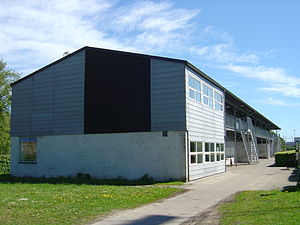
Amager Fodbold Forening
Klubhuset på John Tranums Allé i 2007.
Amager Fodbold Forening - klubhuset for en dansk fodboldklub på John Tranums Allé, Amager, København. Set fra den nordvestlige side, i Kastrup.
Amager Fodbold Forening er en københavnsk fodboldklub med adresse på Amager, som blev stiftet i 5. september 1998 som en udbryderklub fra Kastrup Boldklub. Klubben har gennem hele dets historie spillet i serierne under Københavns Boldspil-Union og har sin hjemmebane på Kastrup Idrætsanlæg i Kastrup.